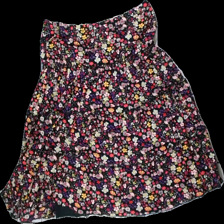
View: back
Type: Skirt
Category: Ladies
Brand: Missing
Colors: Black, Purple, Red, Multicolor
Material: Outer: 100% nylon; inner: 100% polyester
Pattern: Floral print
Cut: Regular
Size: M
Season: All
Price range: 50-100
Recommended usage: Reuse